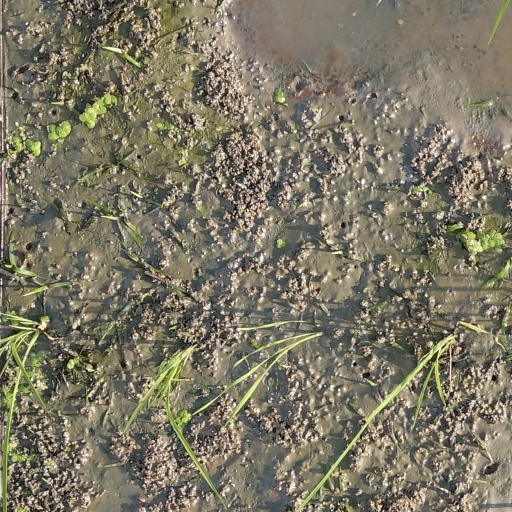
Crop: rice